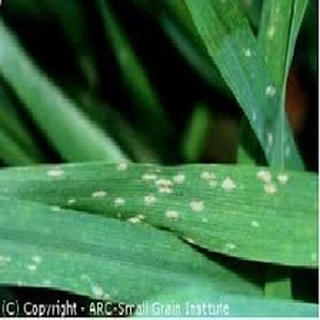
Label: wheat_mildew